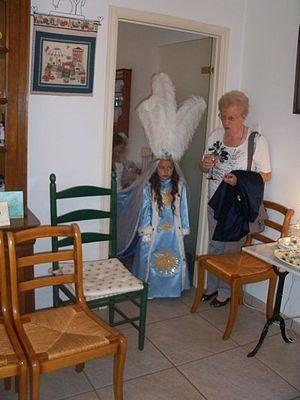
la pucelette de 2012
La Procession de la Pucelette fait partie des fêtes les plus importantes du Borinage et de la région montoise. Chaque lundi de la Pentecôte, Wasmes organise une procession et un tour du village pour commémorer une ancienne légende.